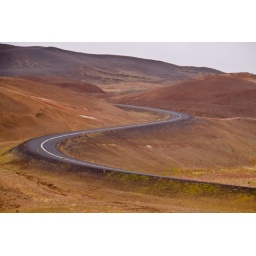
View of the ring road near lake Myvatn